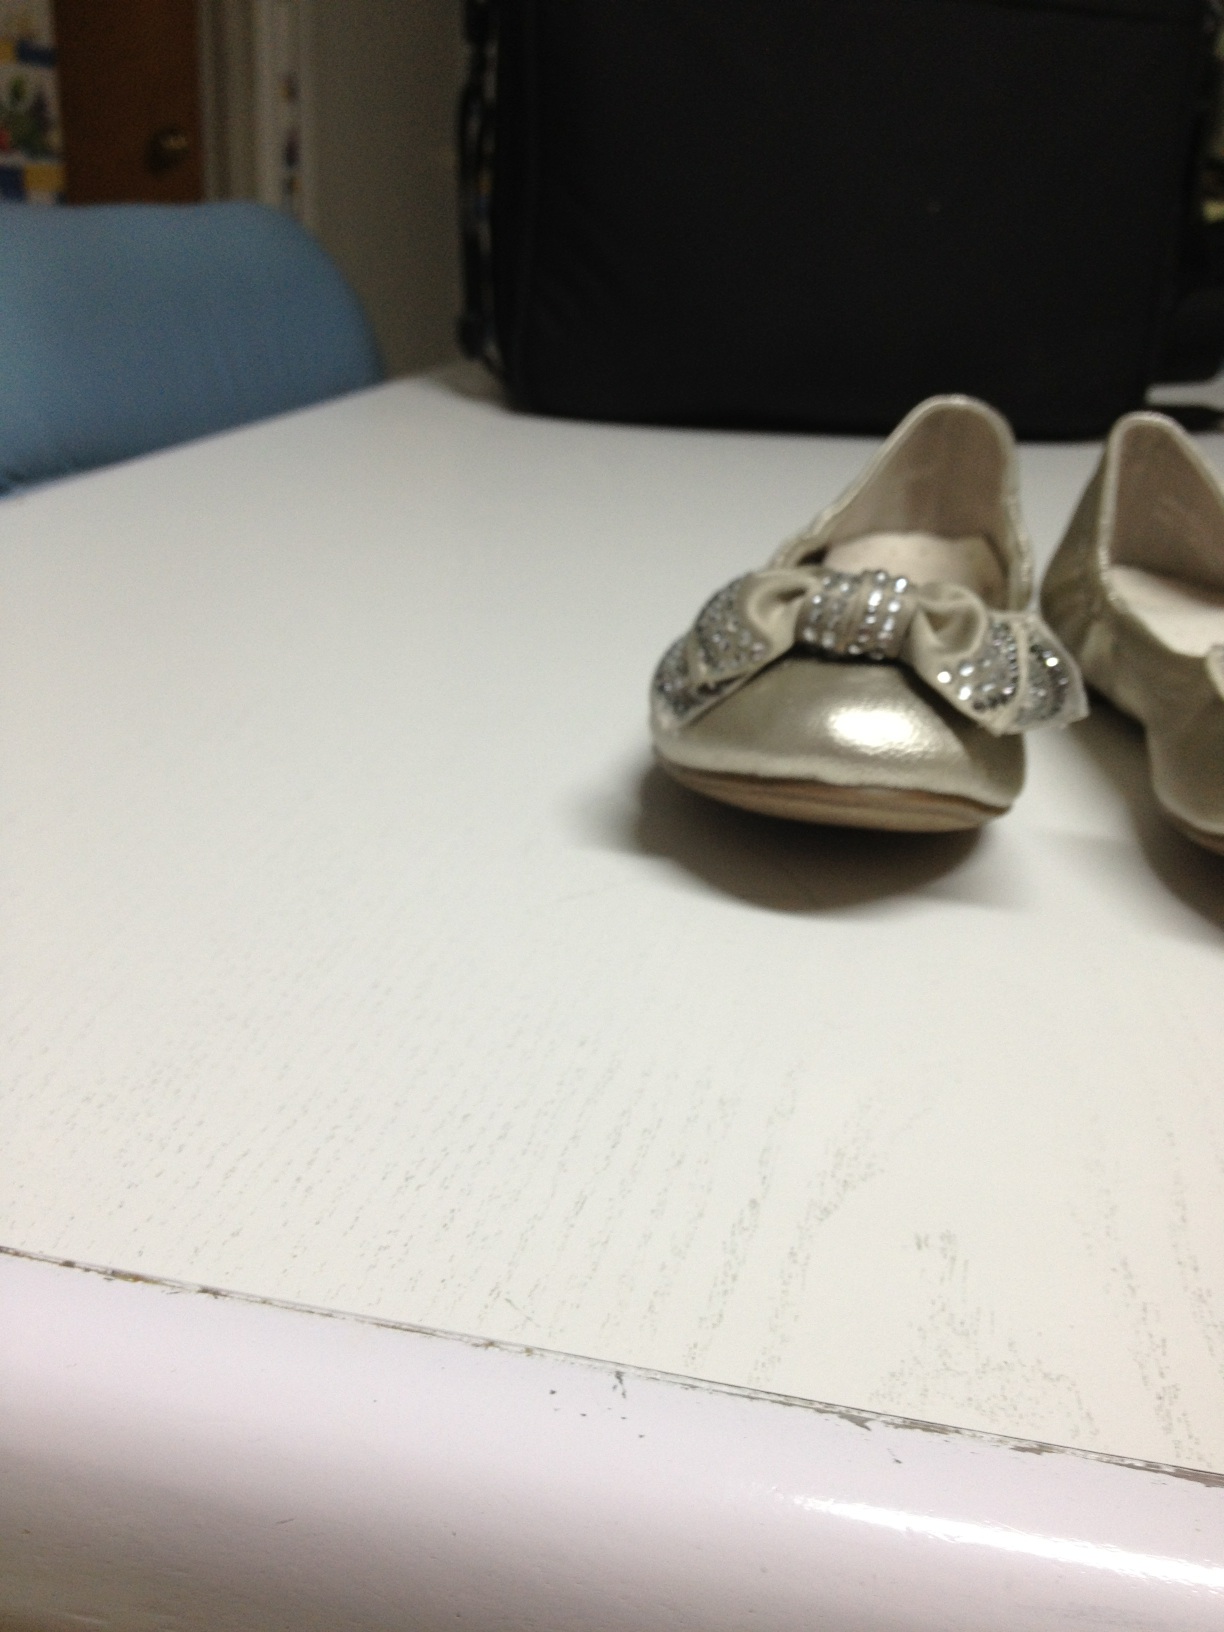Question: What are these?
Answer: shoes